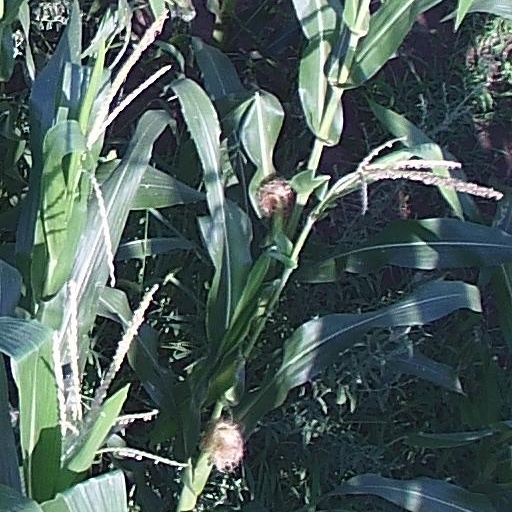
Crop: maize; corn